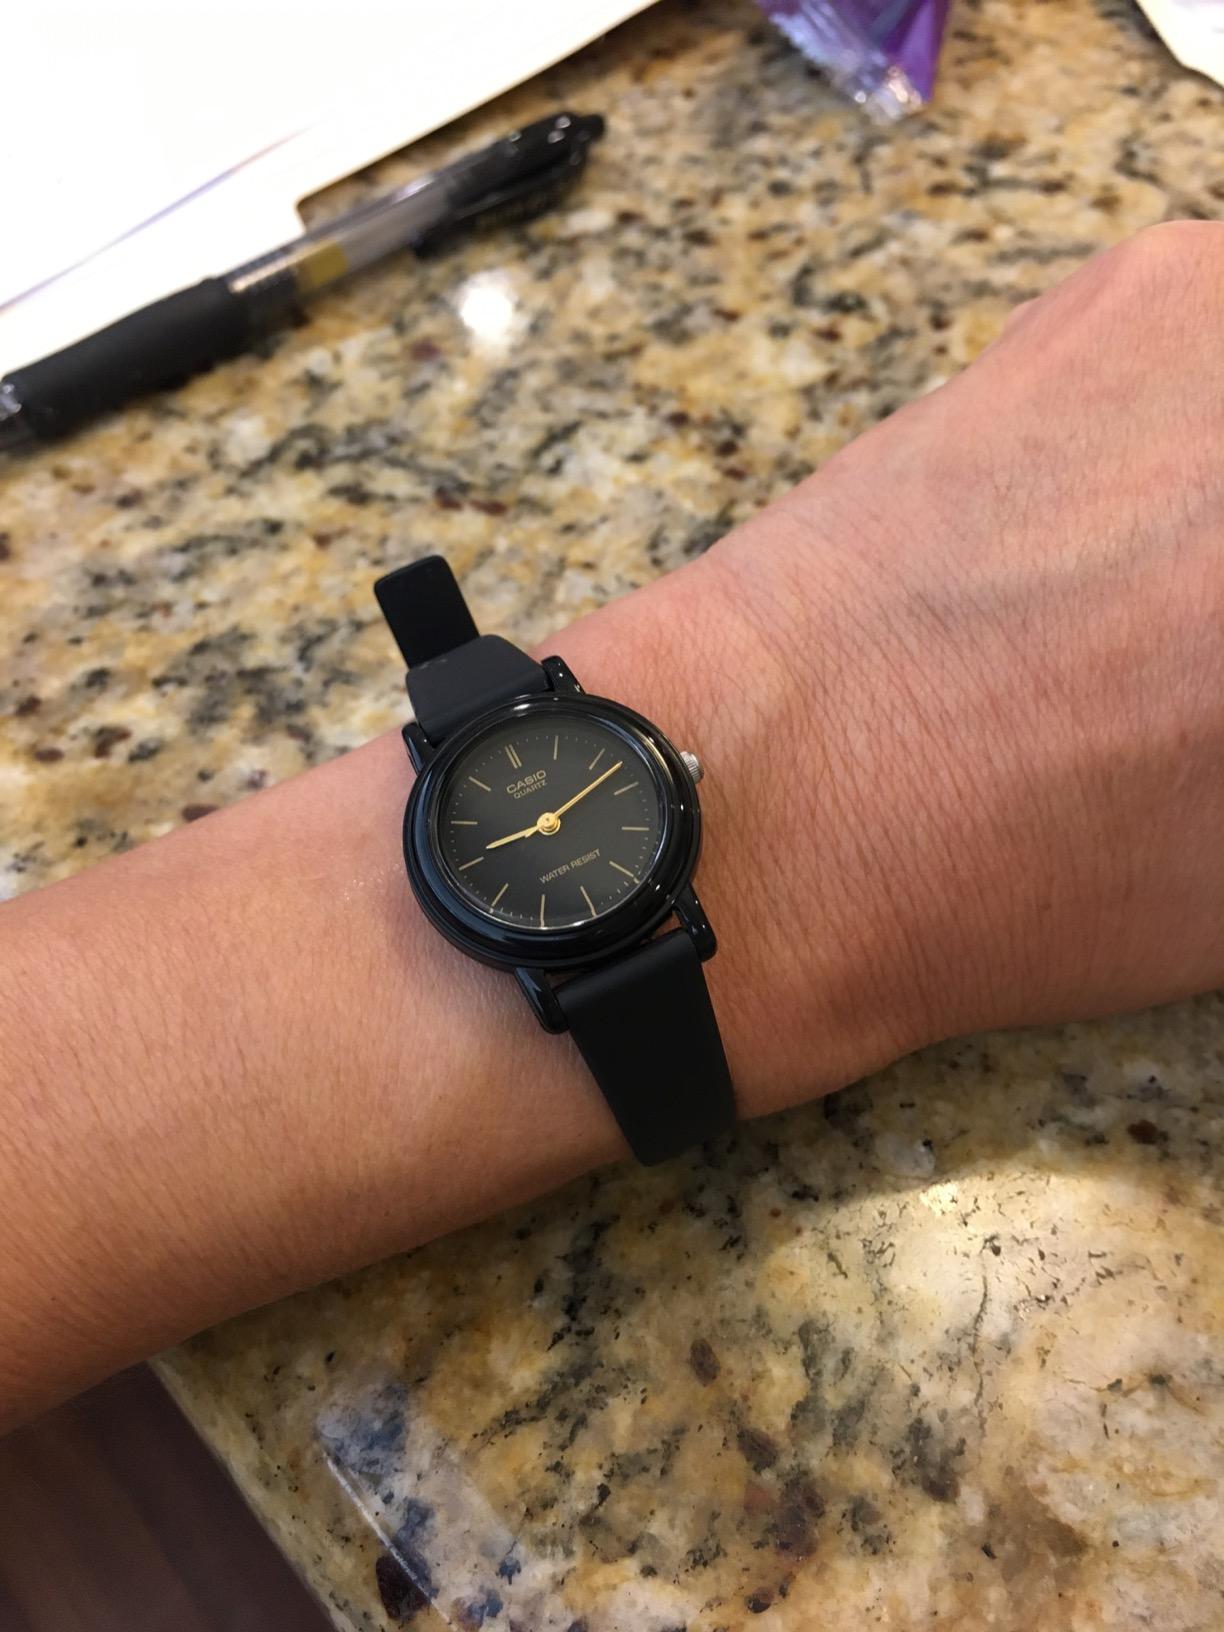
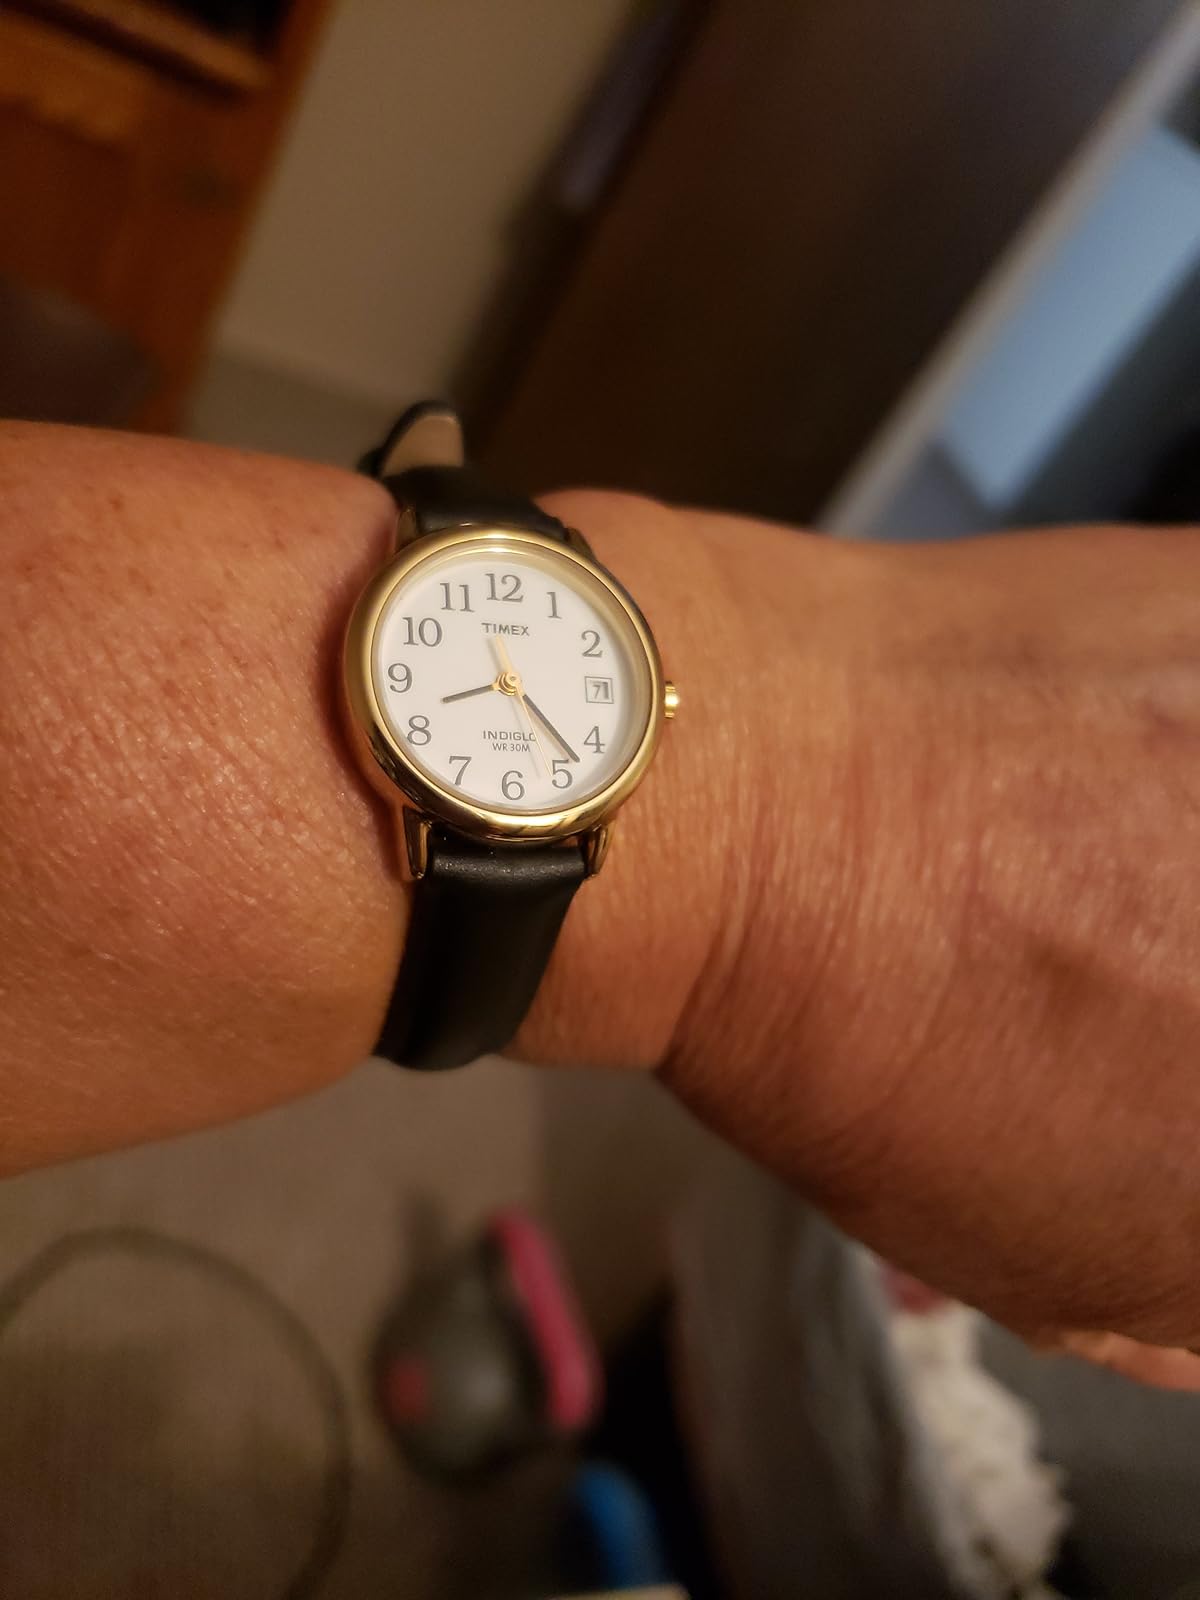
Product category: accessories_watch
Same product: no